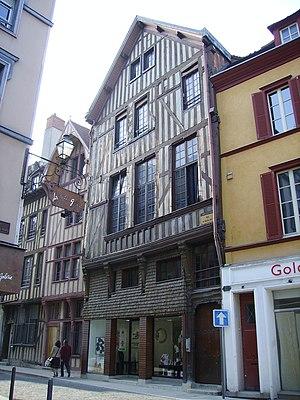
Maison de l'Election Troyes
La rue Molé est une voie de Troyes, dans le département français de l'Aube,
L'Hôtel de l'Élection est un hôtel particulier situé à Troyes, en France. Il est classé monument historique depuis 1933.
La rue de la Monnaie, est une voie historique du centre-ville de Troyes, dans le département de l'Aube.